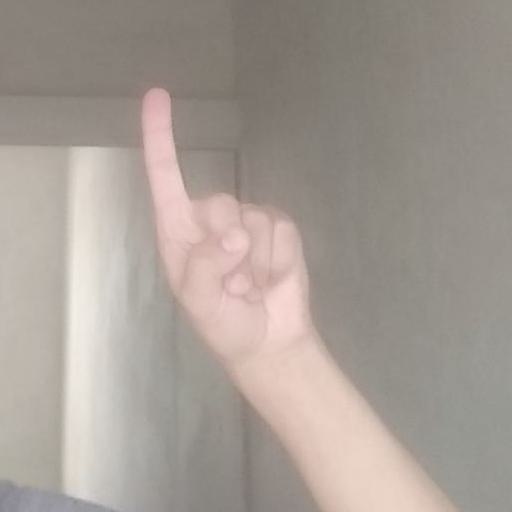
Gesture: one